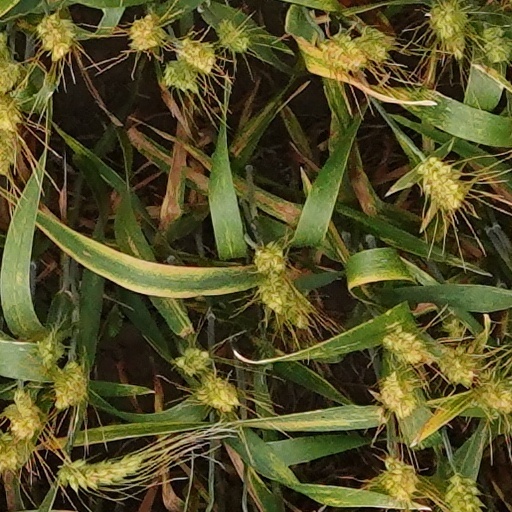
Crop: wheat